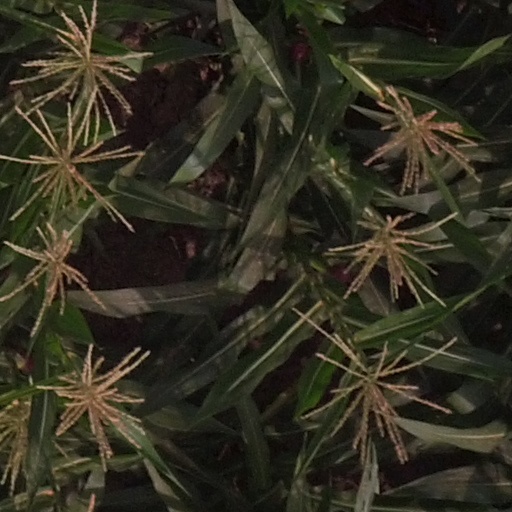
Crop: maize; corn